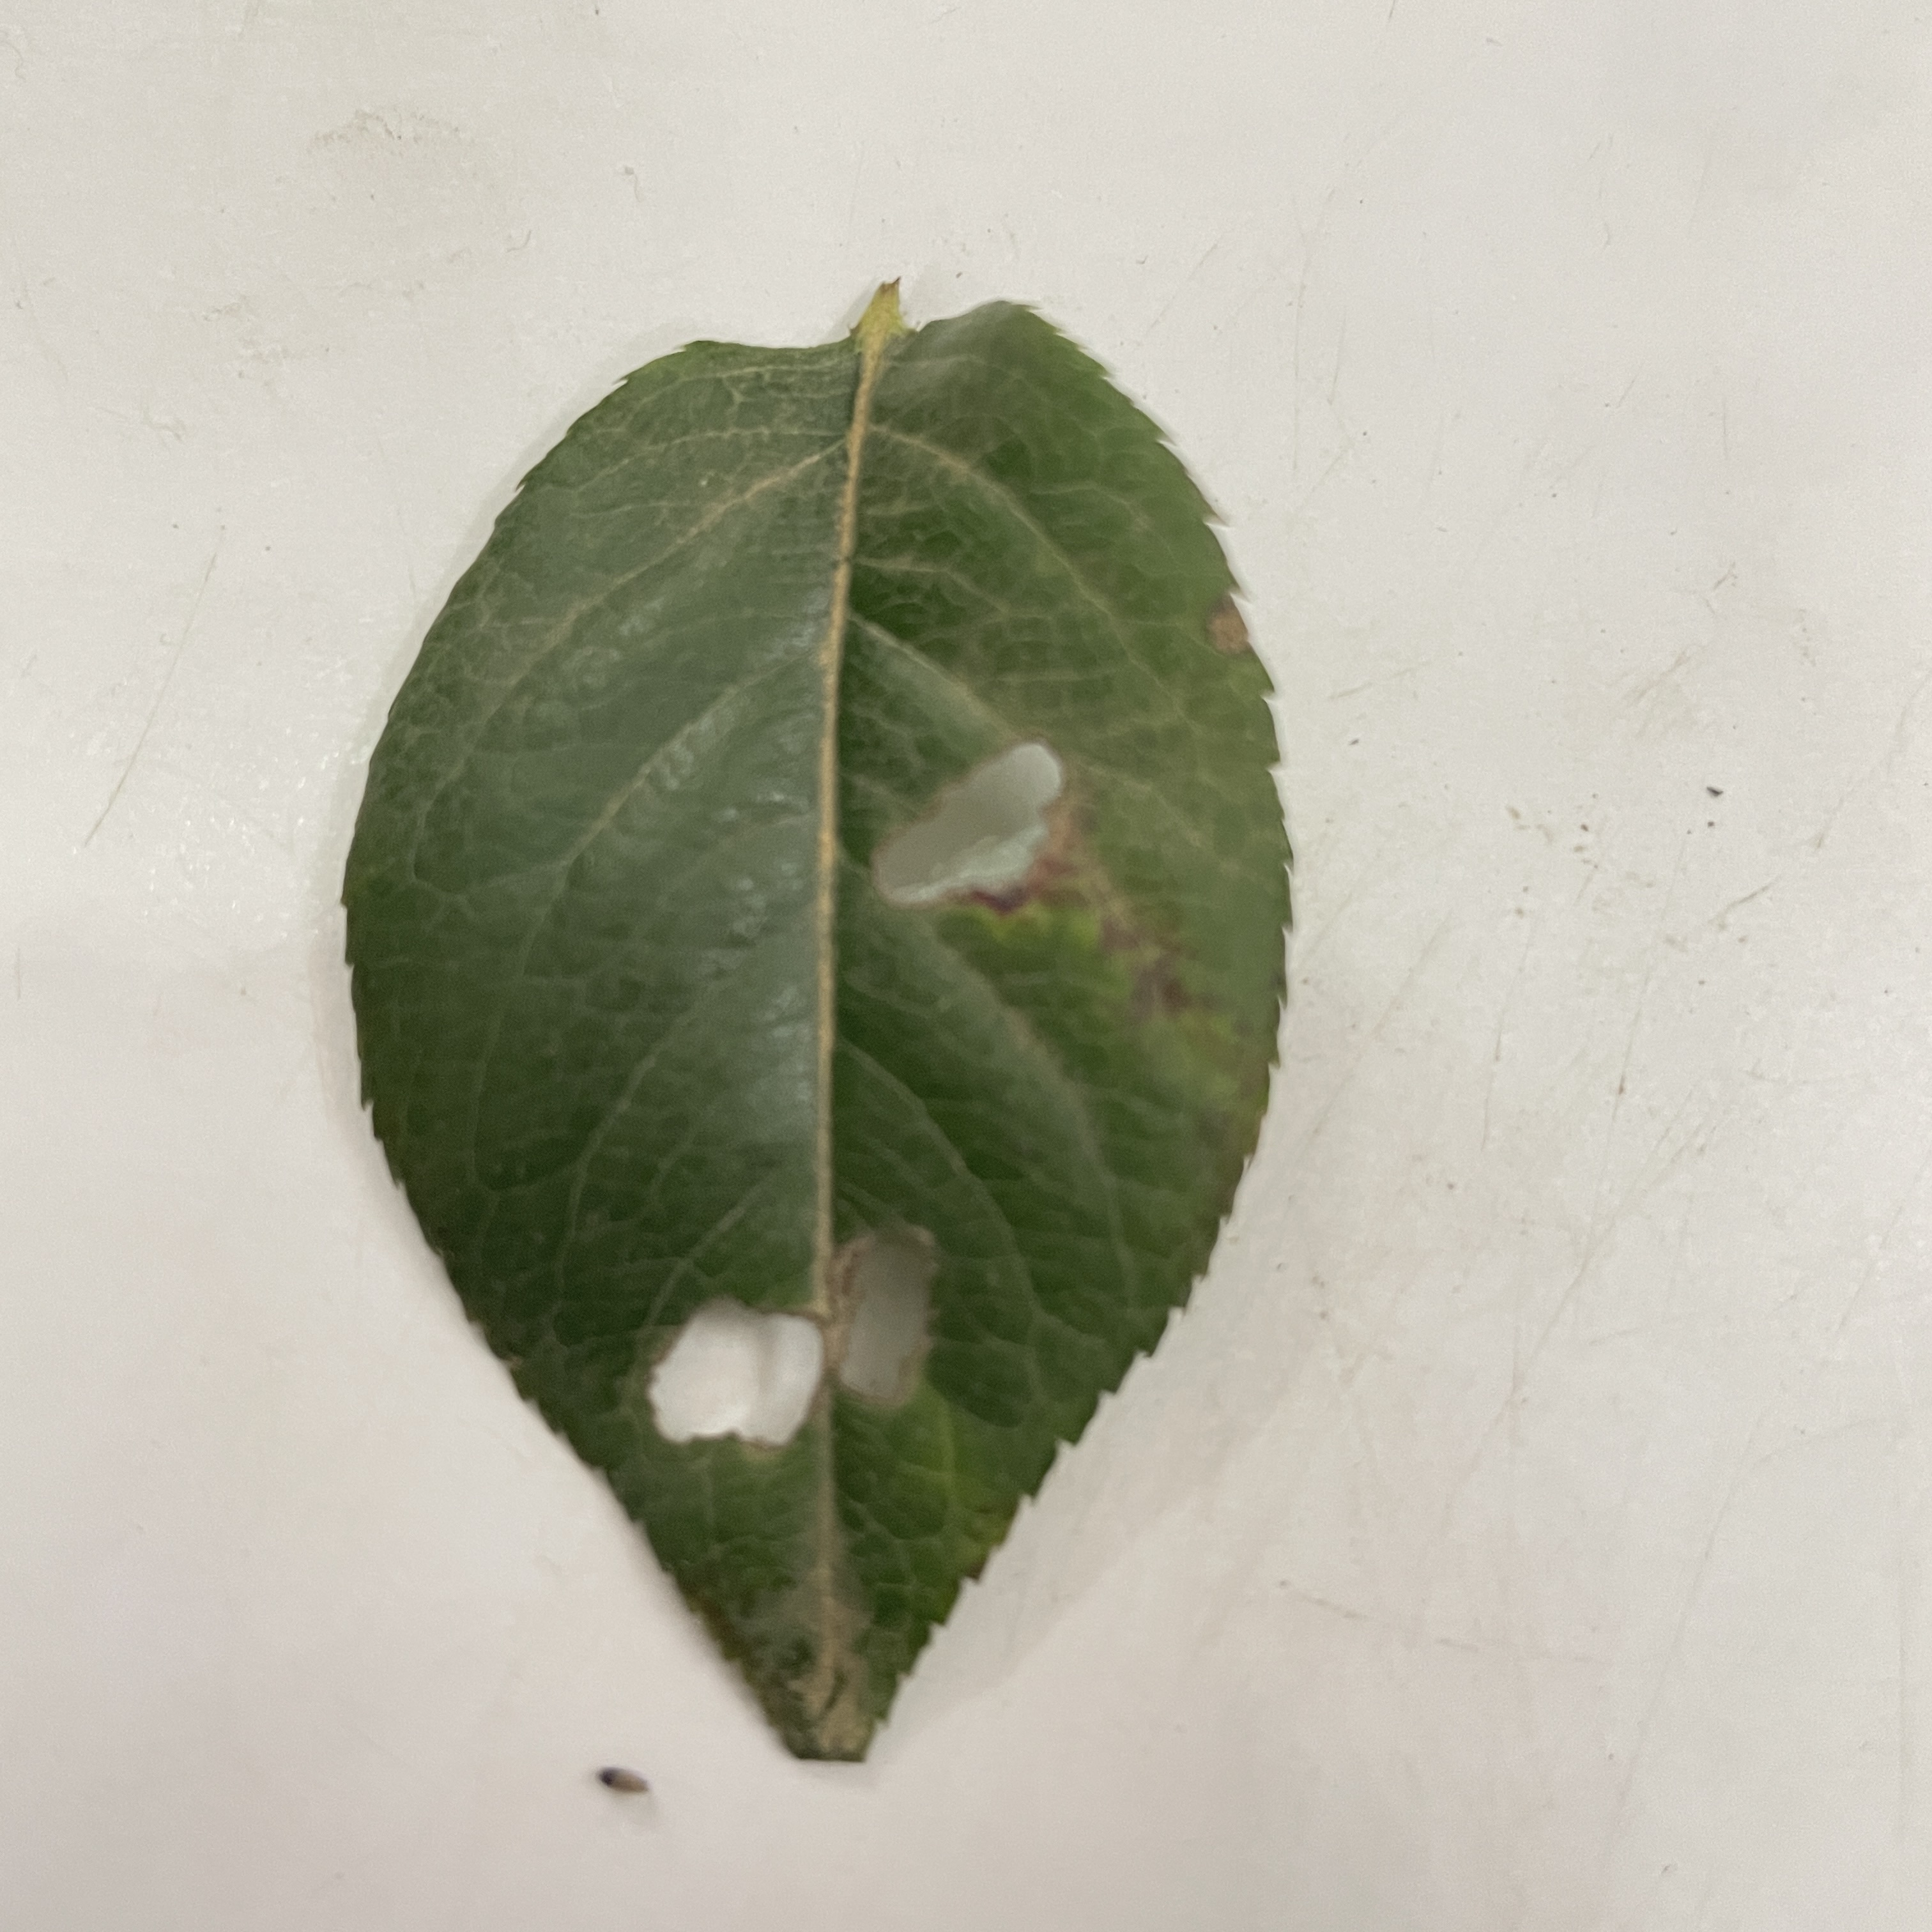
Label: Insect Hole